Answer in natural language. Is round glass top chrome side table (highlighted by a red box) further away or in front of Laptop (highlighted by a blue box)? Choose between the following options: further away or in front
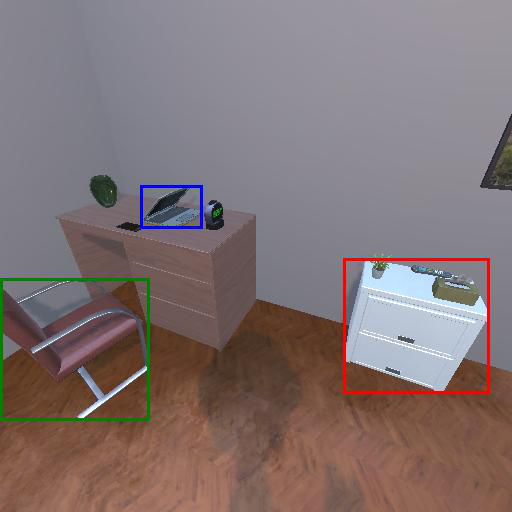
<answer>in front</answer>